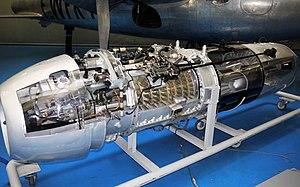
Turboréacteur allemand Junkers Jumo 004, premier turboréacteur utilisé après guerre pour la motorisation du Triton (1940) Musée de l'Air et de l'Espace, Paris Le Bourget (France)